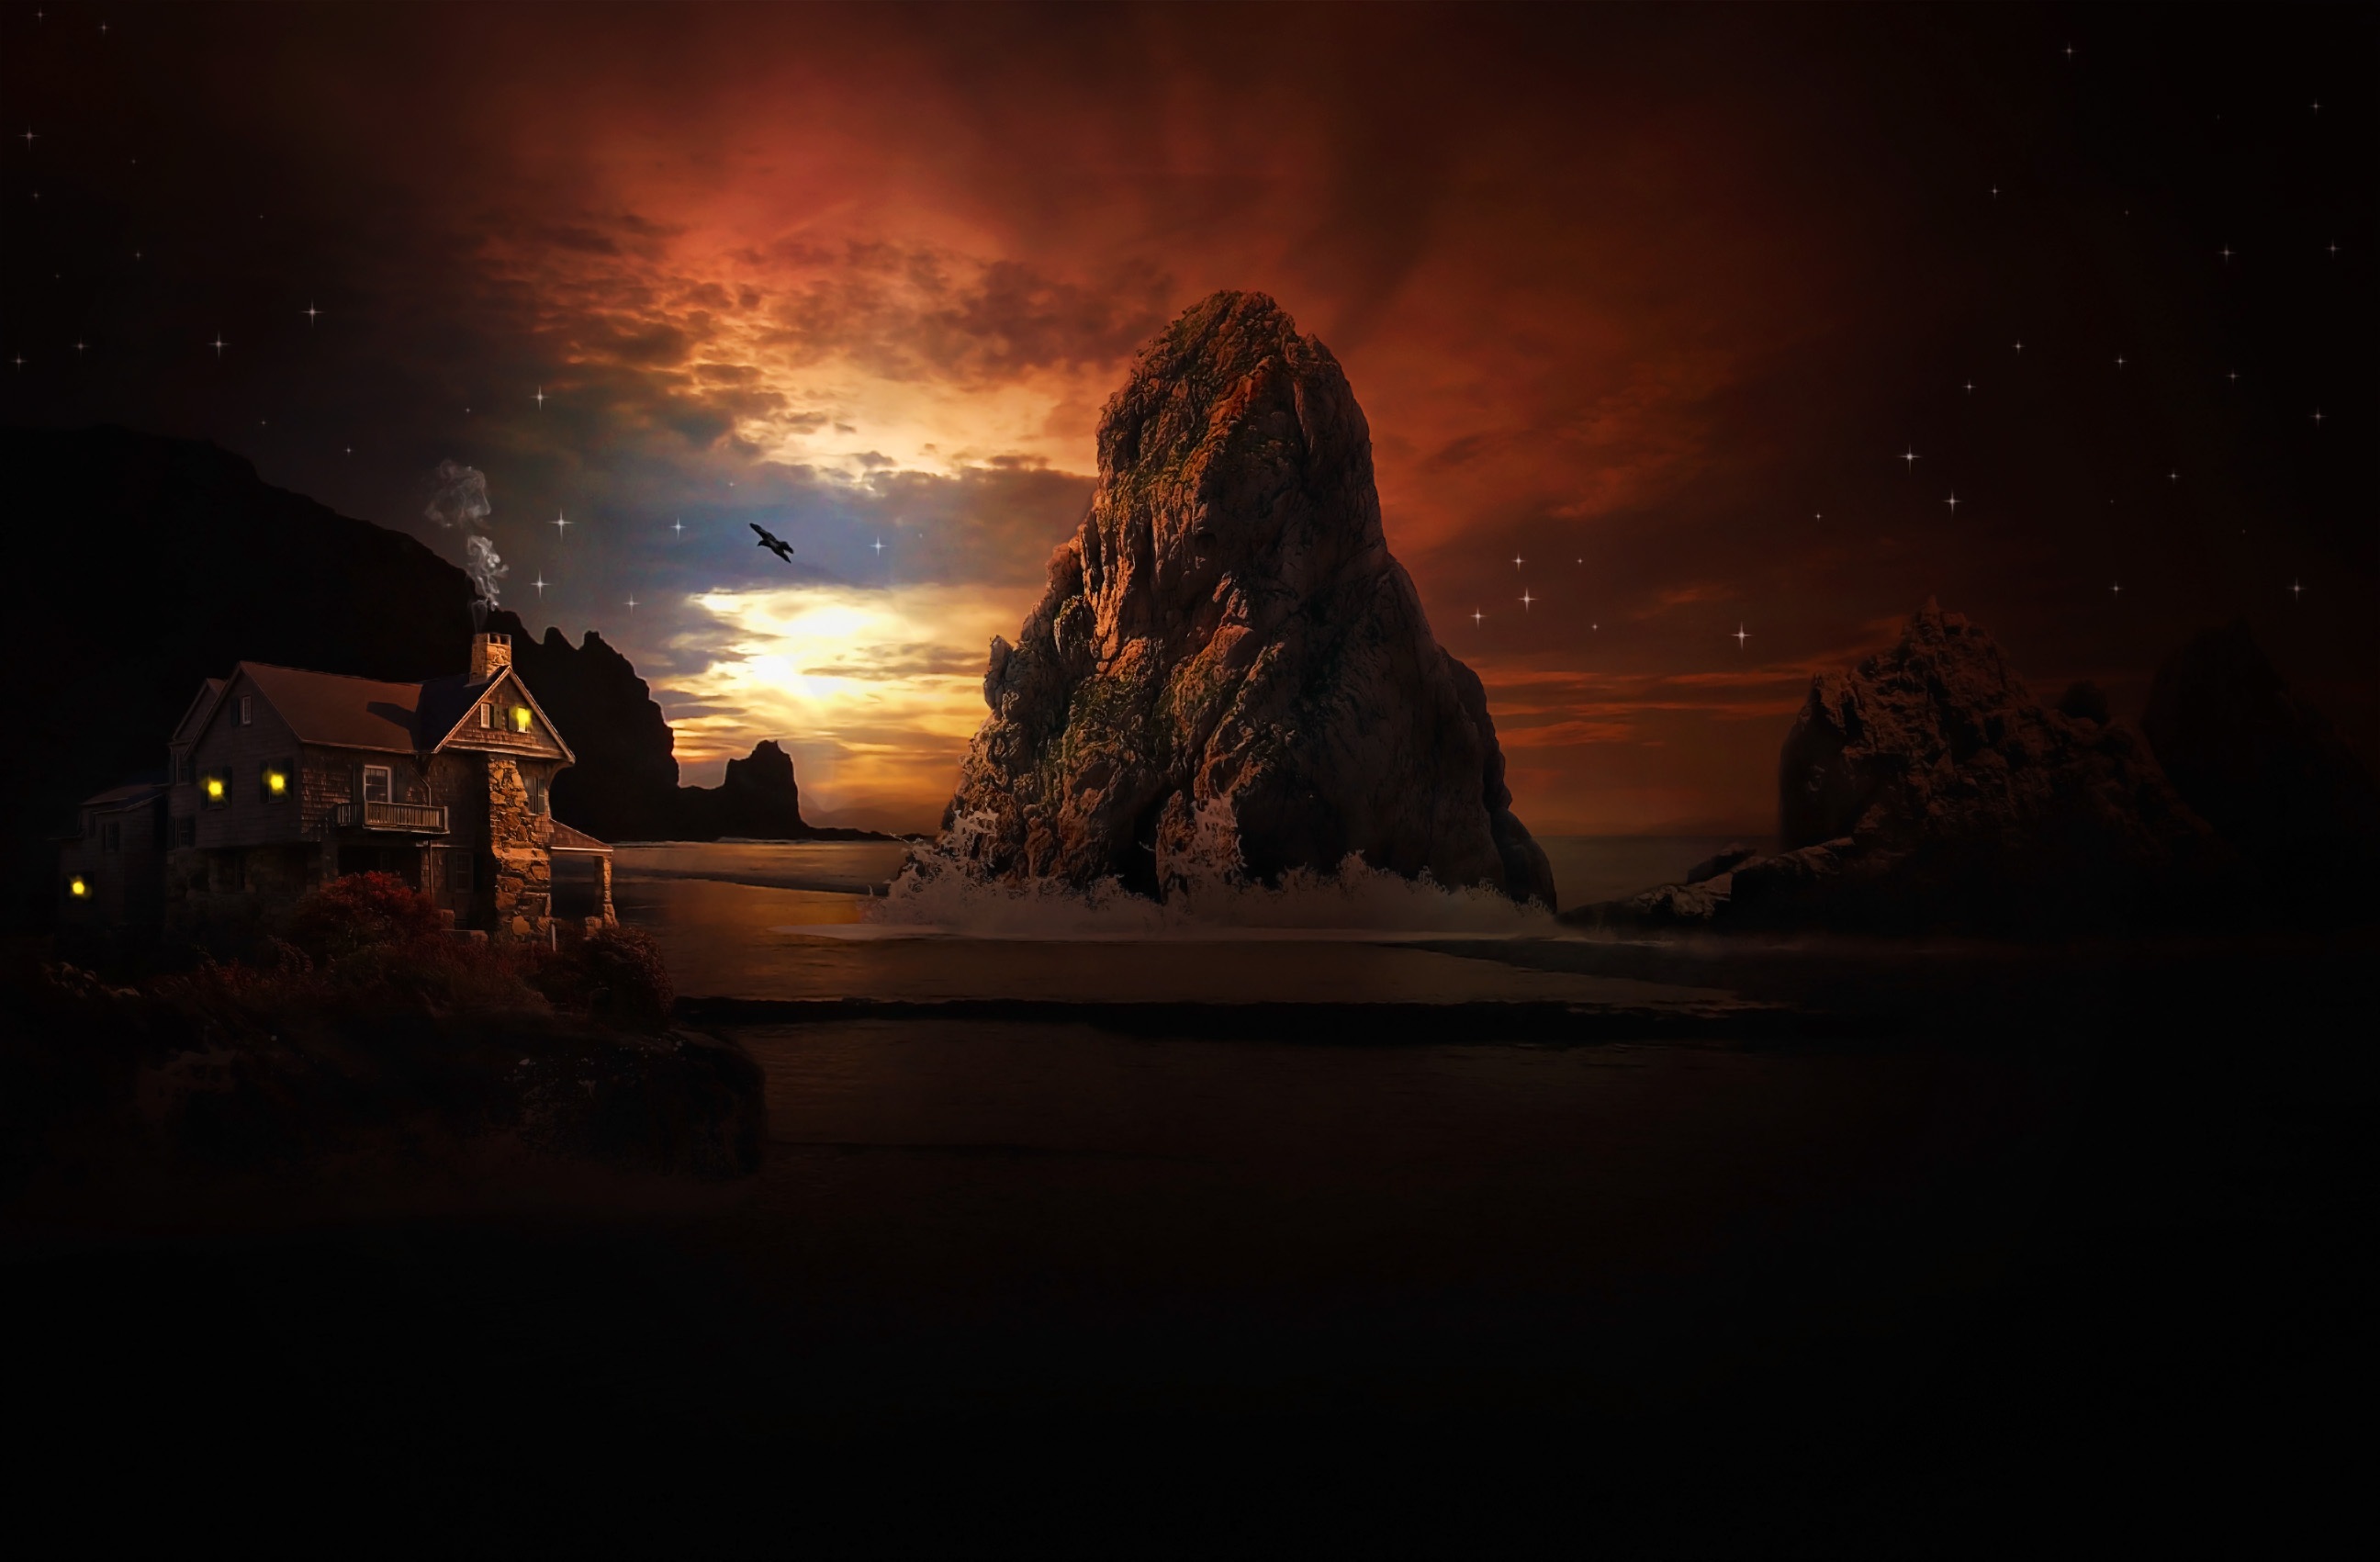
landscape, sea, water, rock, light, sky, sunset, night, star, dawn, home, dusk, evening, darkness, lighting, moonlight, painting, clouds, composing, fantasy, digital art, screenshot, digital painting, geological phenomenon